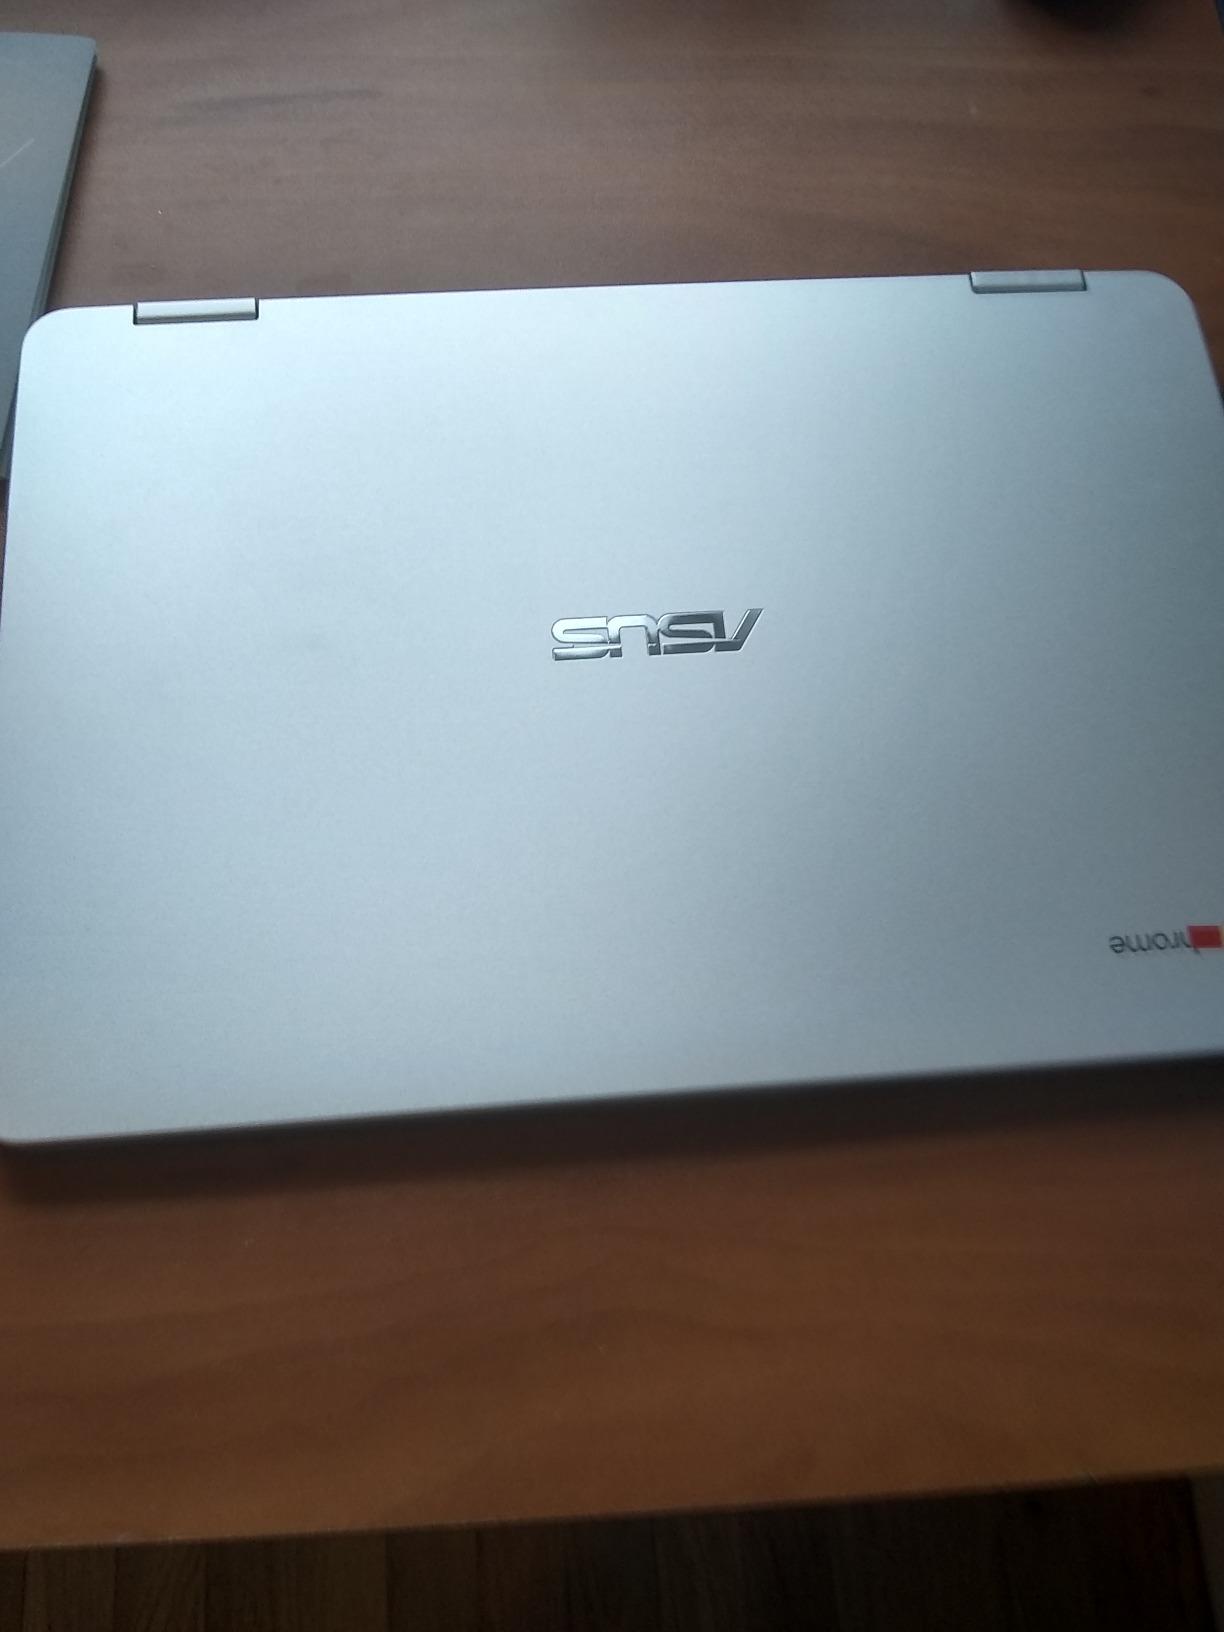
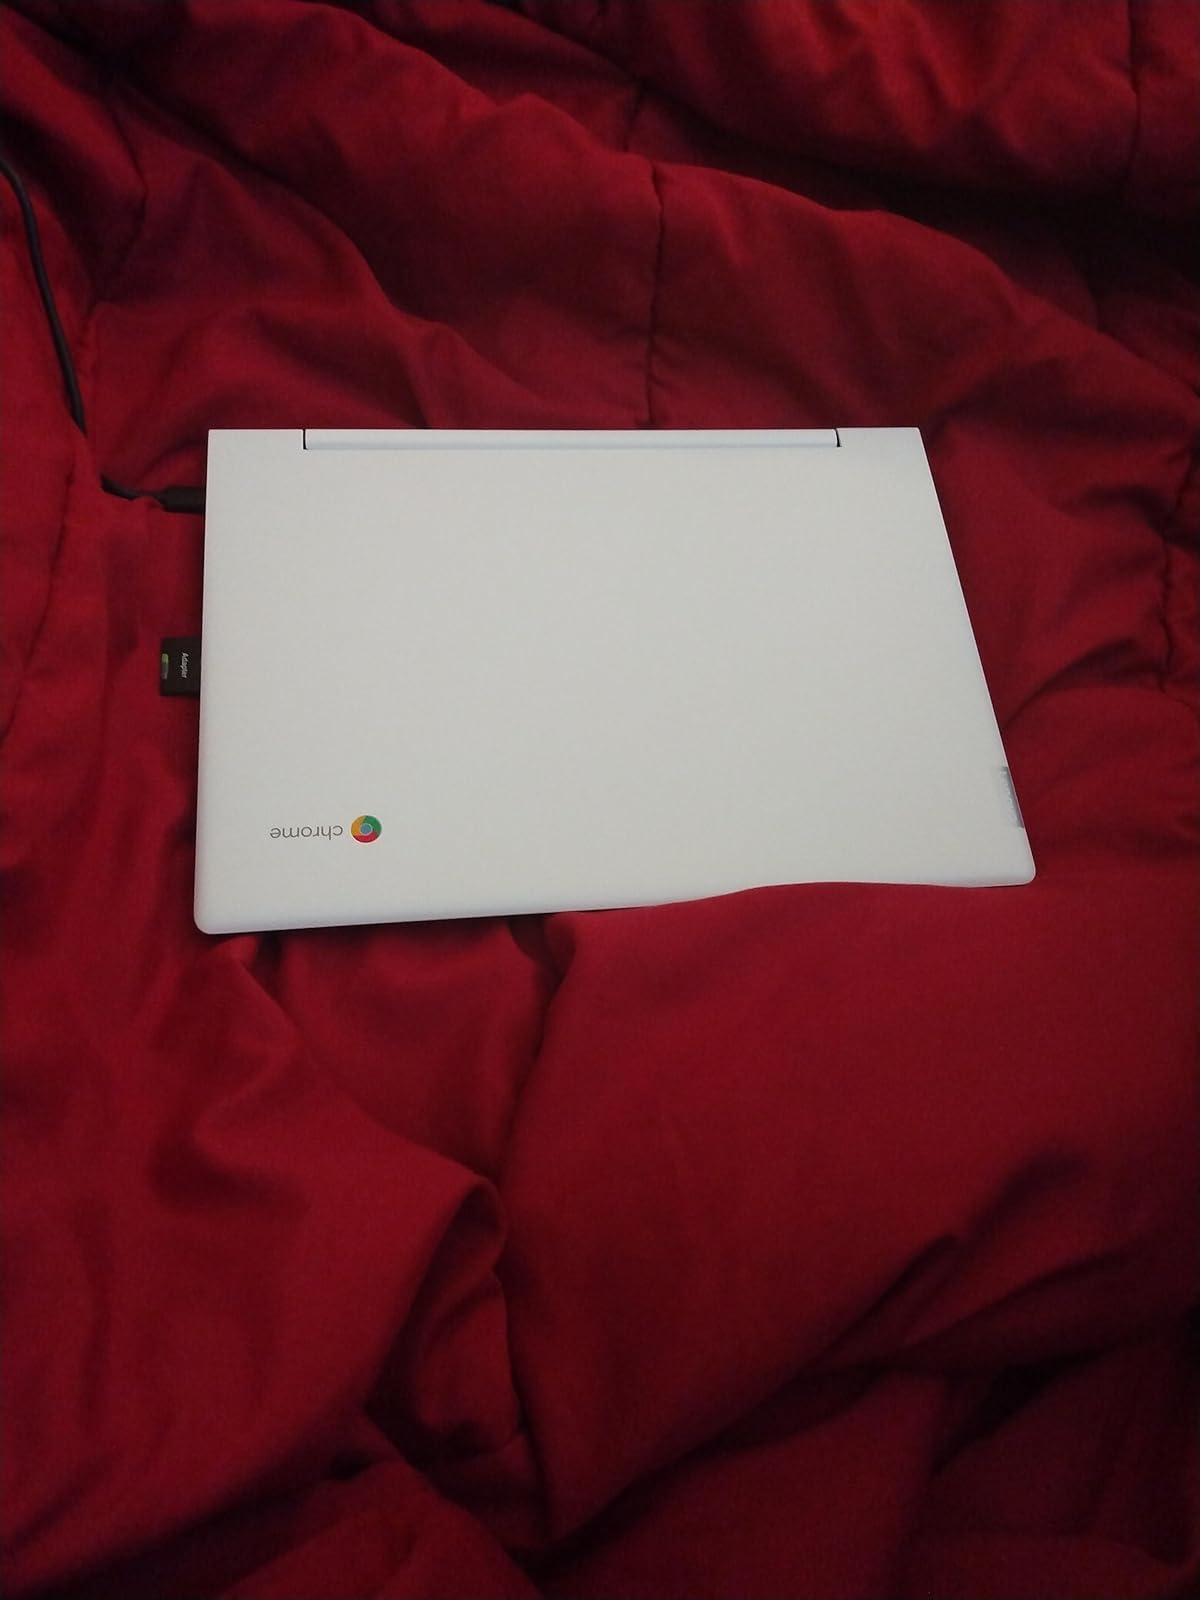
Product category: laptop
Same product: no